B. J. Arnau

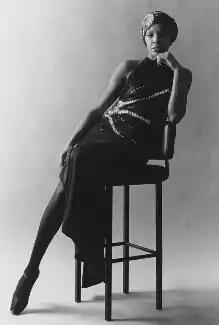
Arnau in February 1976.

Brenda Arnaud (born Brenda Burton; June 1941 – November 1989), known as B. J. Arnau, was an American-born female singer and actress active in the UK and the US from the late 1960s to the early 1980s.